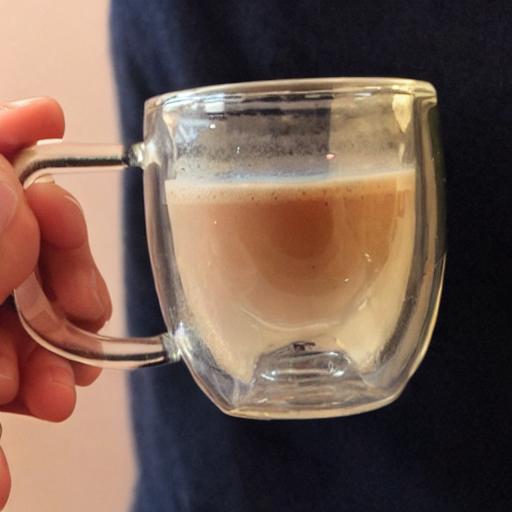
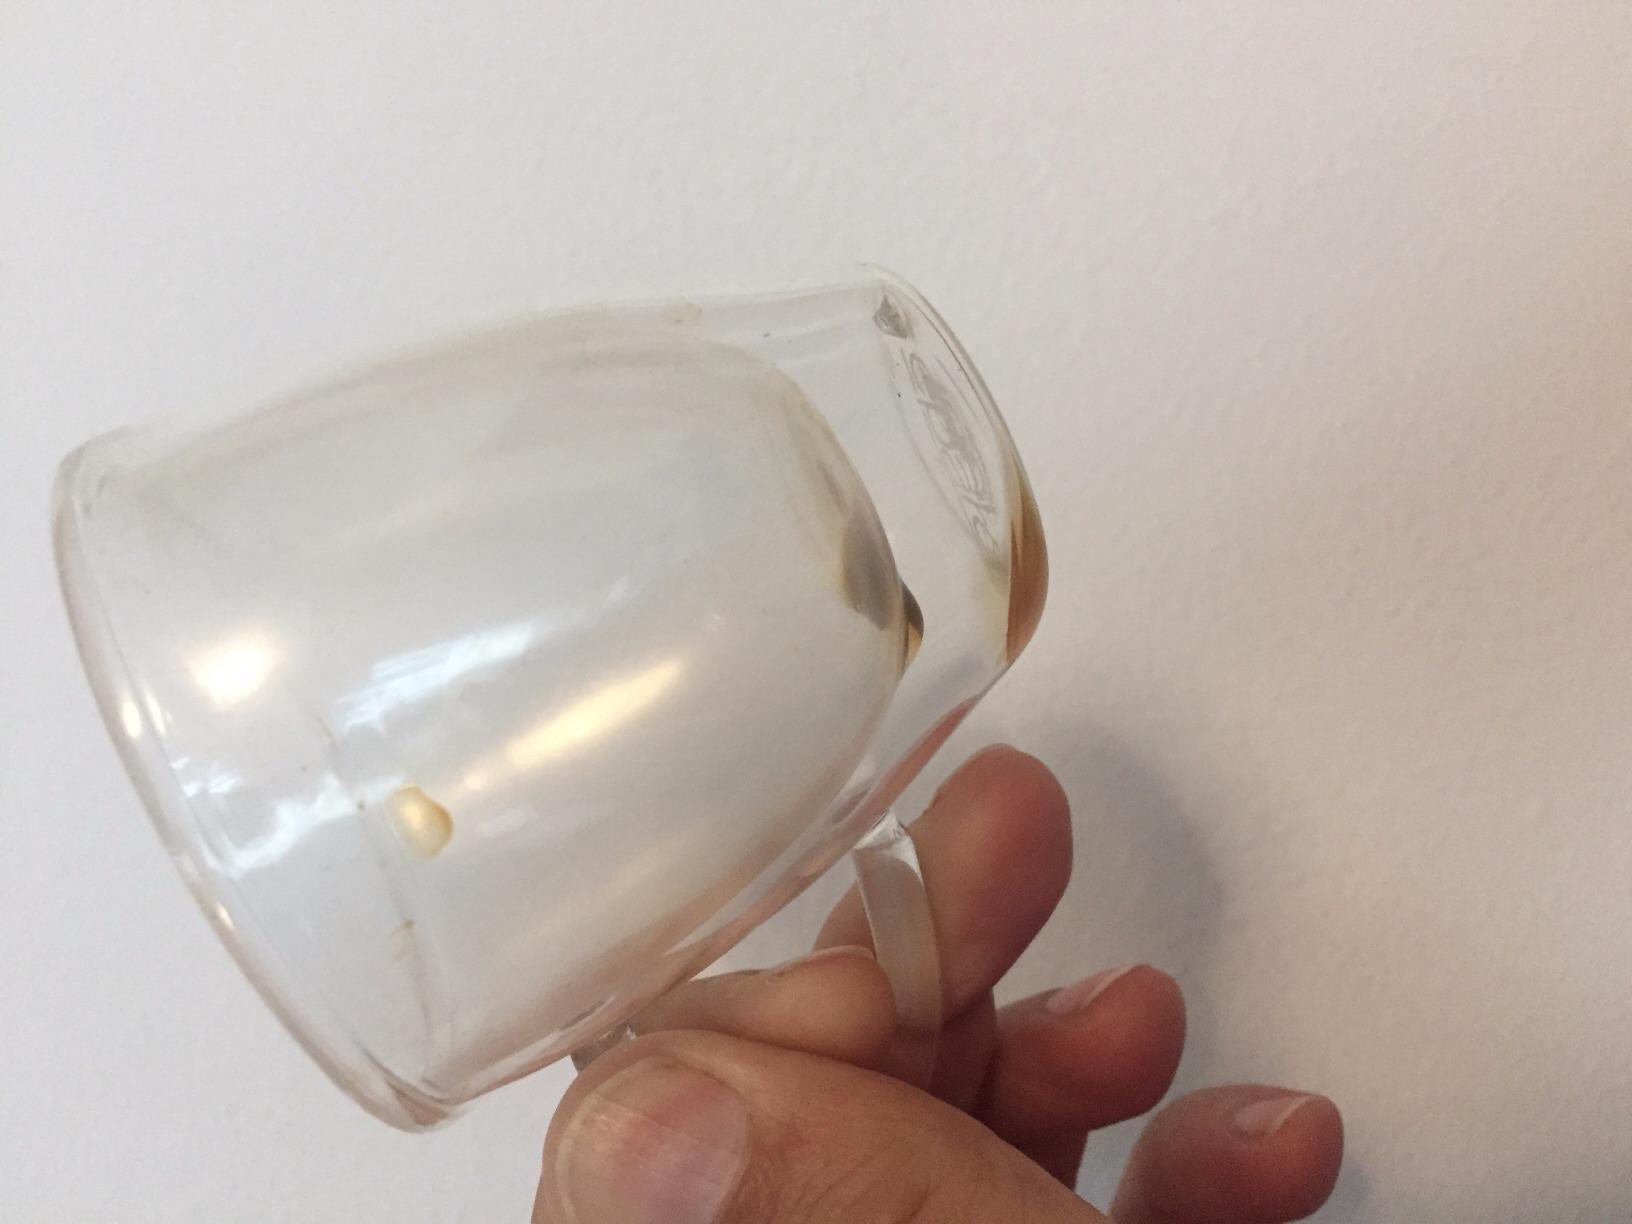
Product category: items_mug
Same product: no